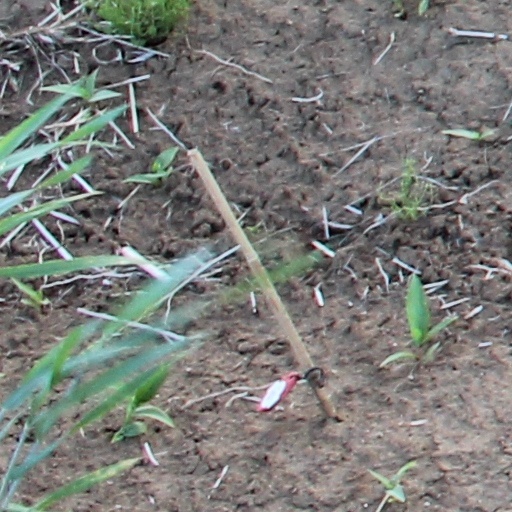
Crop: wheat